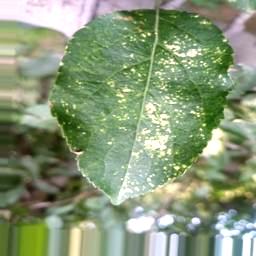
Label: Apple_Mosaic